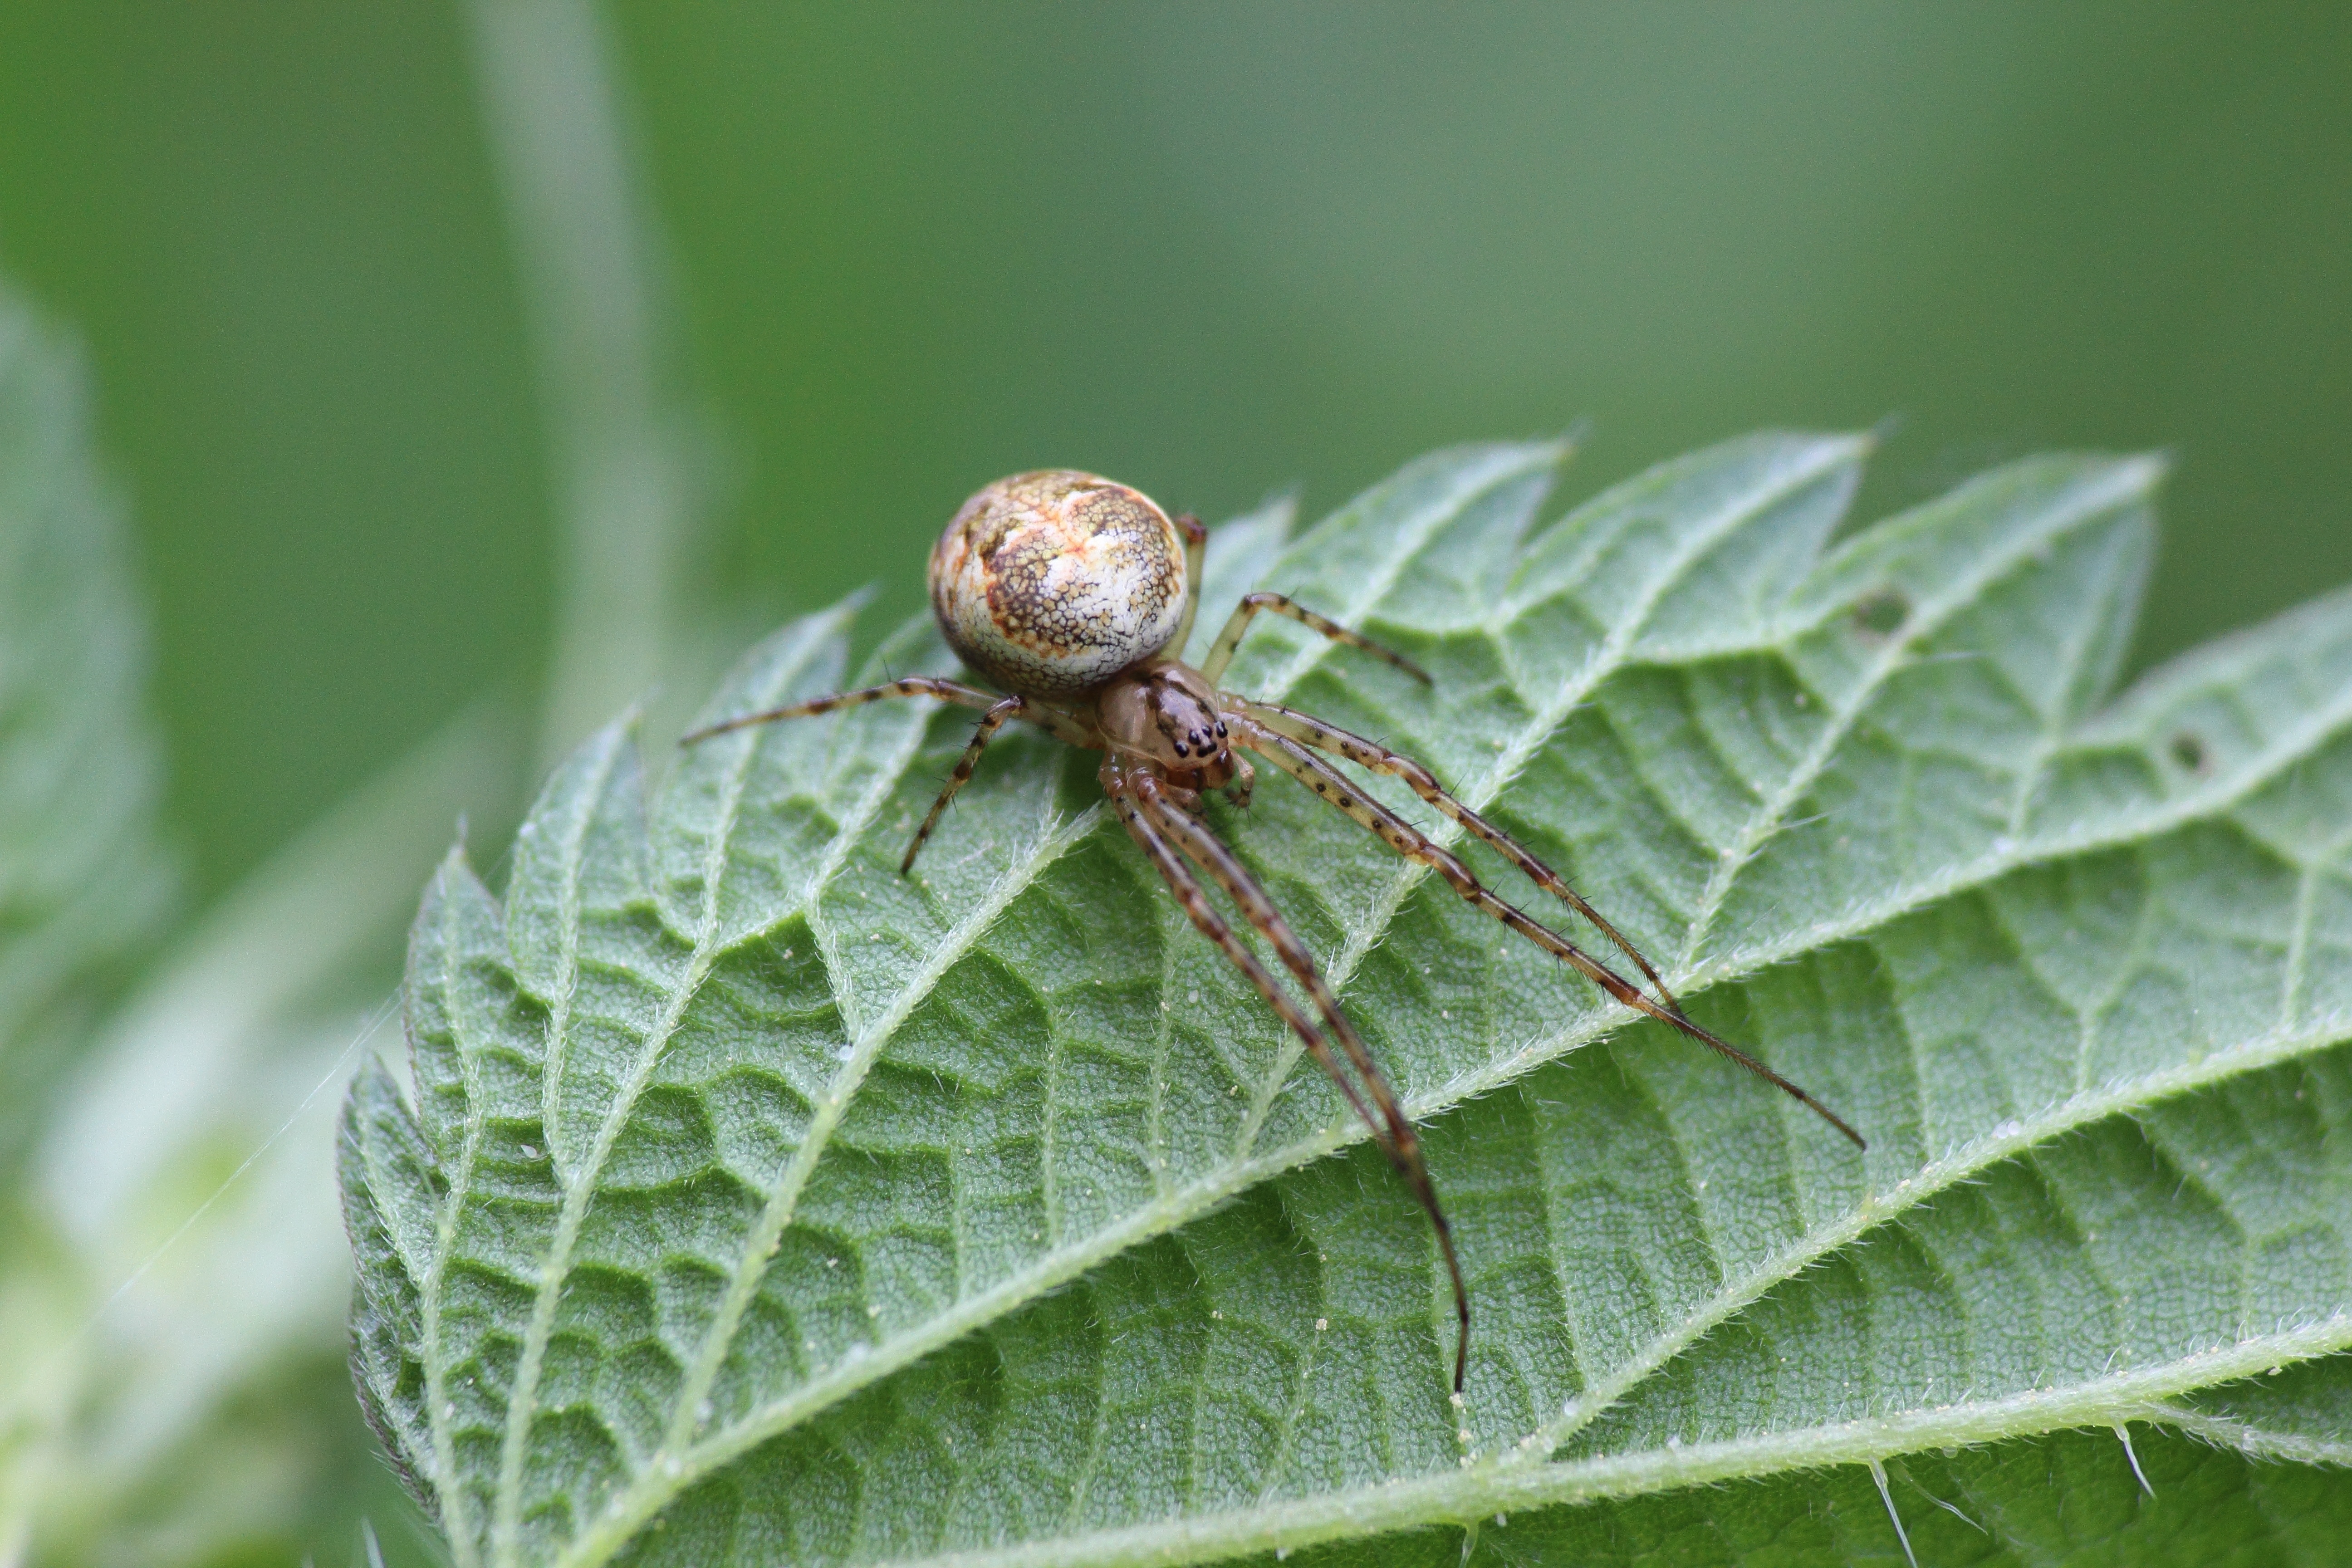
forest, leaf, flower, insect, macro, close, fauna, invertebrate, close up, spider, arachnid, macro photography, edge of the woods, leaf beetle, plant stem